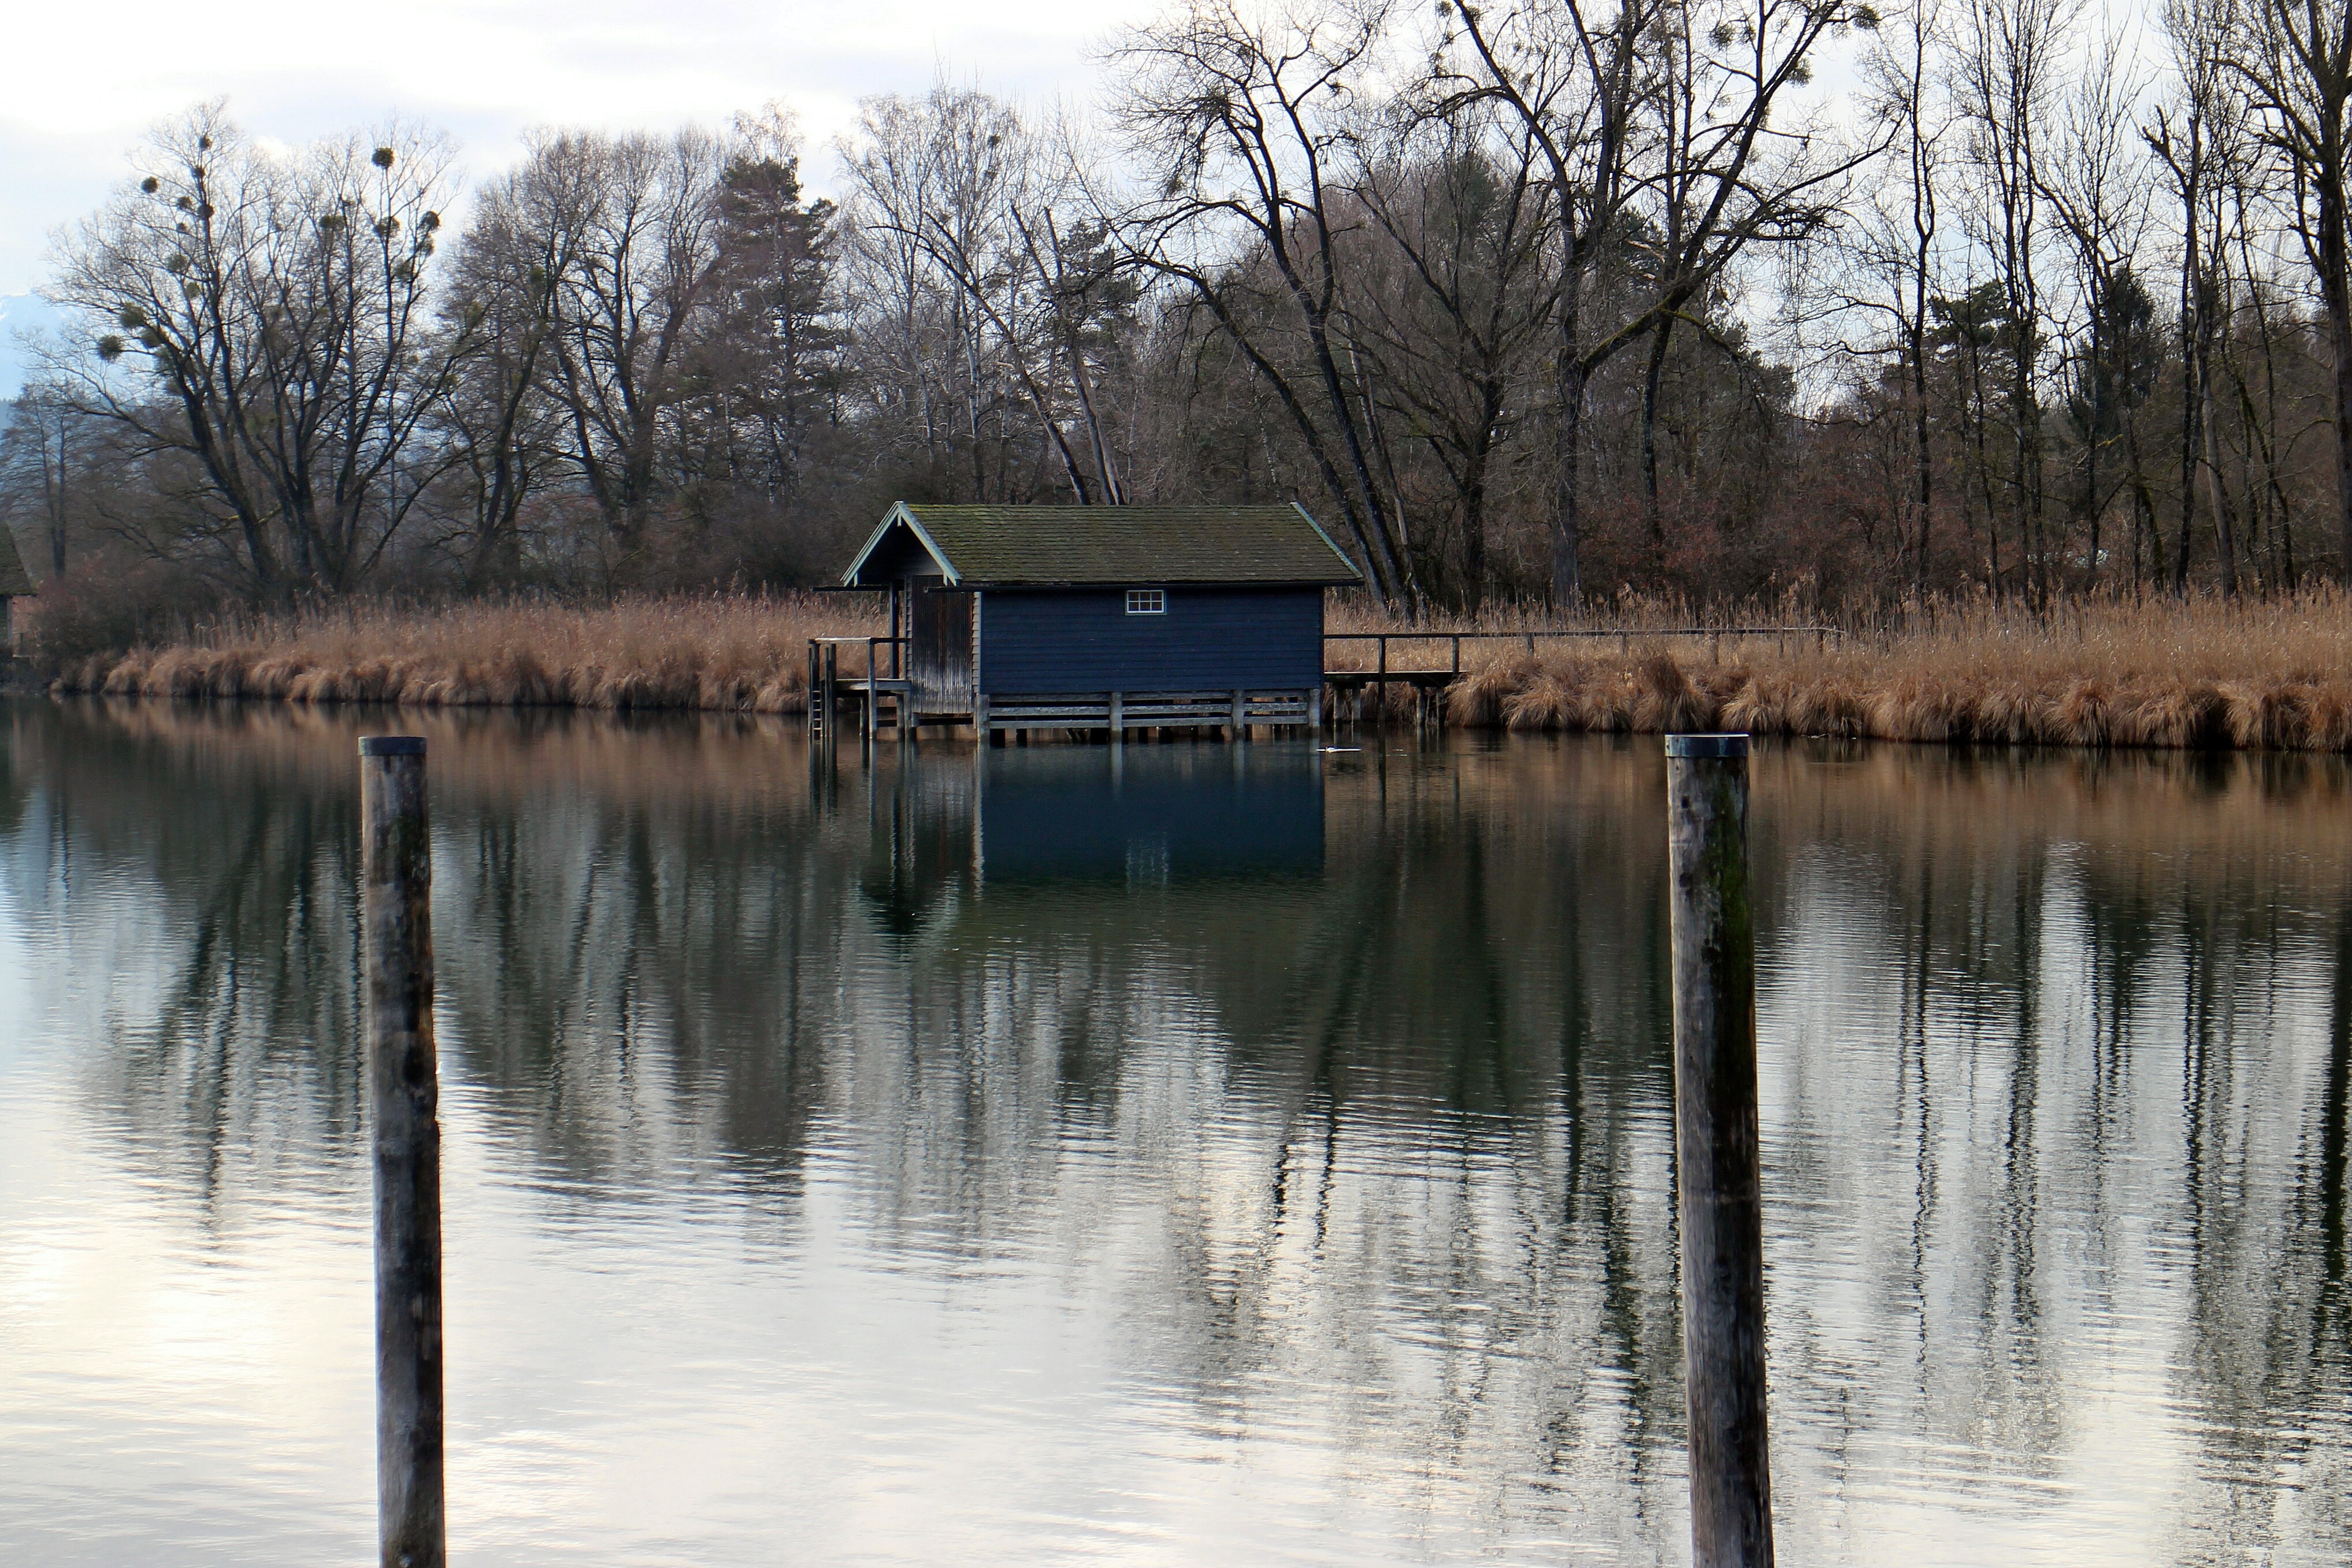
water, nature, marsh, lake, river, canal, pond, idyllic, reflection, autumn, romantic, rest, reservoir, waterway, relaxing, trees, bank, relaxation, wetland, beautiful, still, quiet, mood, silent, waters, idyll, atmospheric, recovery, boat house, bayou